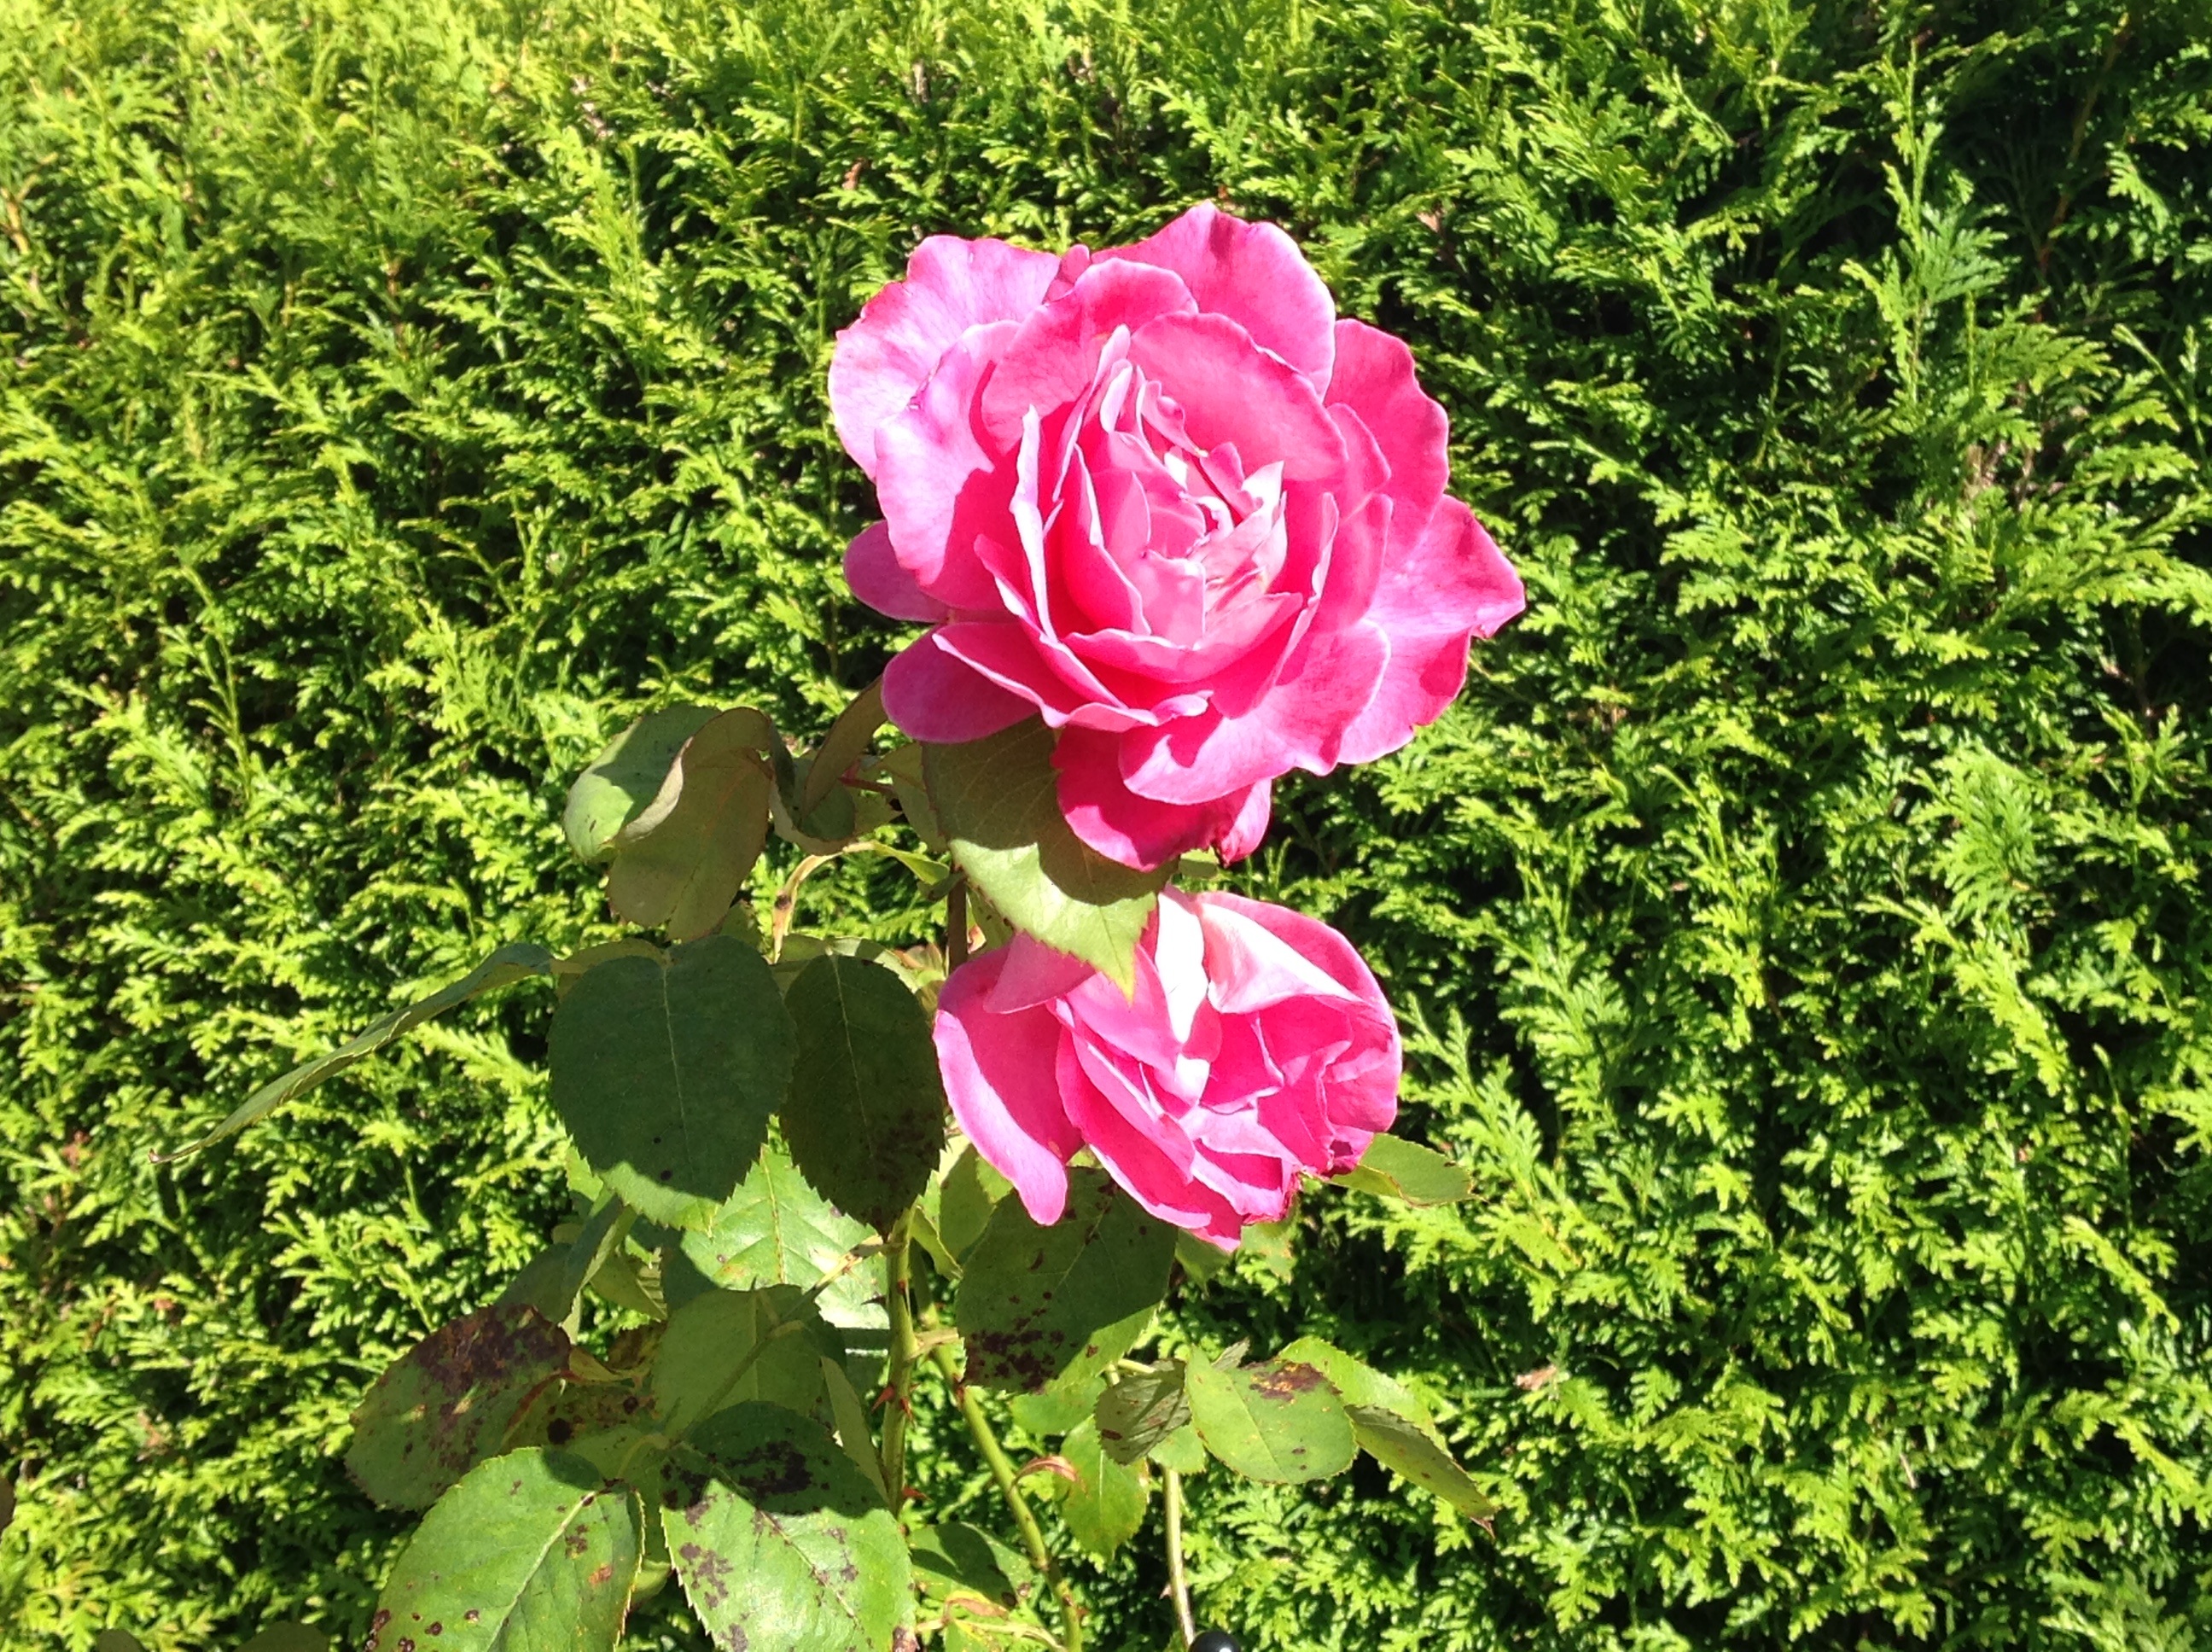
plant, flower, petal, rose, romance, botany, garden, flora, flowers, shrub, pink rose, floribunda, fragrance, valentine's day, flowering plant, garden roses, rose family, erbl hend, land plant, rose order